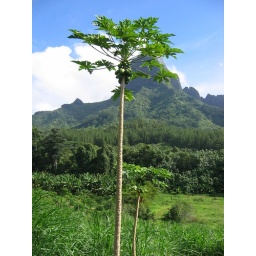
Papaya tree and mountain in Moorea